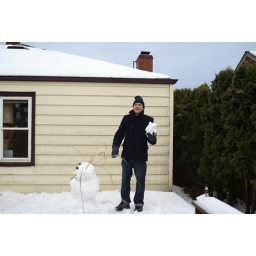
Uncle Chris and the girls at his house in Seattle, WA. Uncle Chris and the girls at his house in Seattle, WA